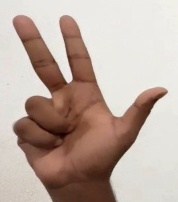
ASL sign: 3